Indigenous languages of Montana

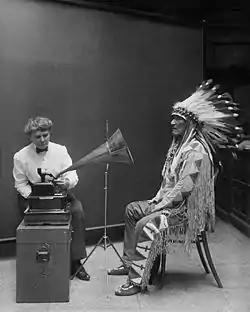
Frances Densmore recording Blackfoot leader Mountain Chief

Montana, the fourth-largest state in the United States by area, is home to more than 100,000 Native Americans, seven Indian reservations, and eight federally recognized tribes. Of all Native Americans in Montana, which make up 9.3% of the state's population, 62.85% live on one of the seven reservations. Native Americans are recognized by the state as a vital part of Montana's economy. Montana, as well as reservations and tribes, is home to a total of eleven native languages.